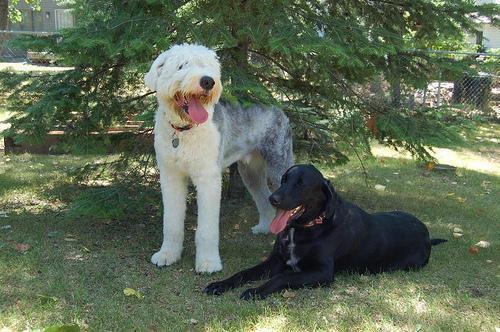
Old_English_sheepdog